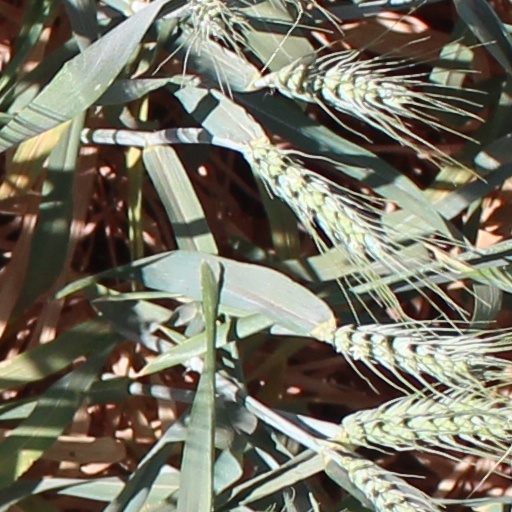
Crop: wheat